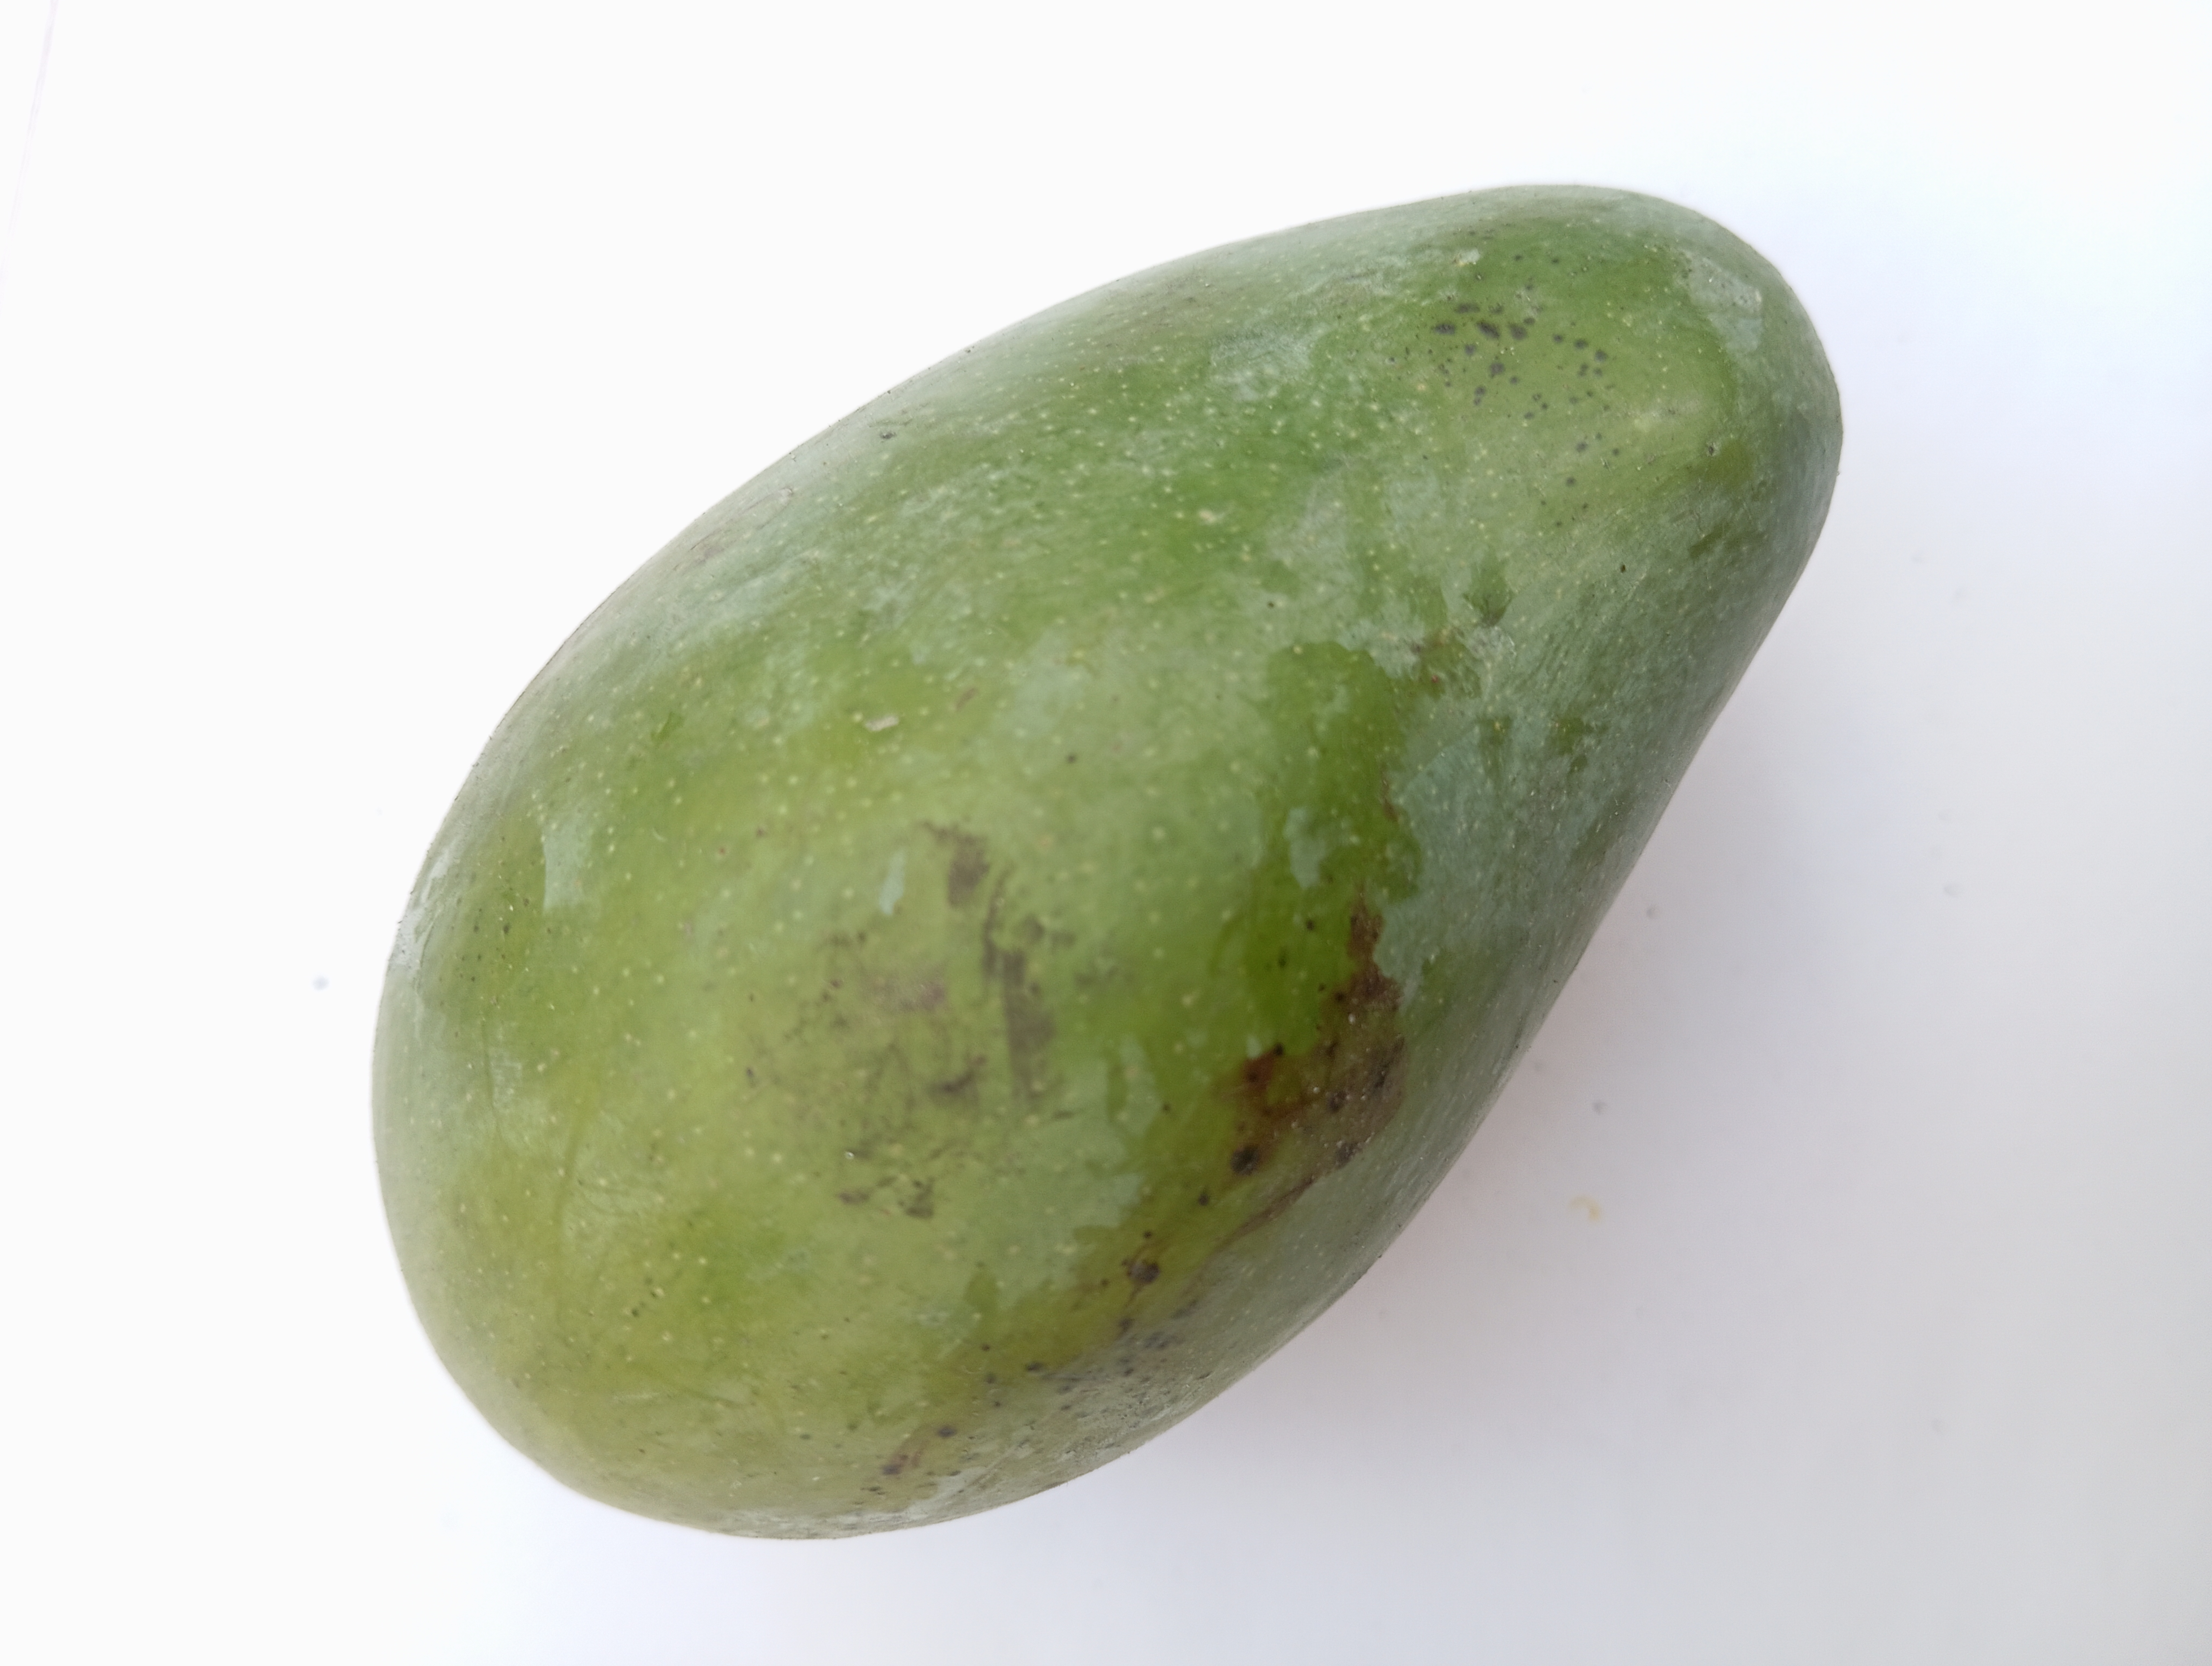
Mango variety: Amrapali